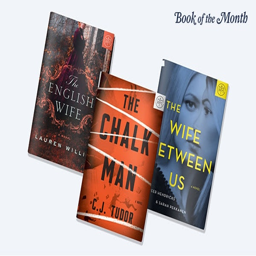
book of the month december selections